Jo Hyeon-woo

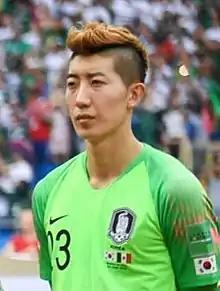
Jo with South Korea at the 2018 FIFA World Cup

Jo Hyeon-woo (born 25 September 1991) is a South Korean footballer who plays as goalkeeper for K League 1 club Ulsan HD and the South Korea national team.